White-tailed deer

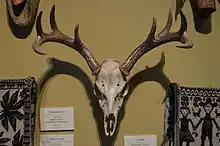
"Odocoileus virginianus" skull, part of an exhibition on the cultural artifacts of the Cora people of Western Mexico.

By the early 20th century, commercial exploitation and unregulated hunting had severely depressed deer populations in much of their range. For example, by about 1930, the U.S. population was thought to number about 300,000. After an outcry by hunters and conservation ecologists, commercial exploitation of deer became illegal and conservation programs along with regulated hunting were introduced. In 2005, estimates put the deer population in the United States at around 30 million. Conservation practices have proved so successful, in parts of their range, the white-tailed deer populations currently far exceed their cultural carrying capacity and the animal may be considered a nuisance. A reduction in non-human predators (which normally cull young, sick, or infirm specimens) has also contributed to locally abundant populations.